Ferulic acid decarboxylase

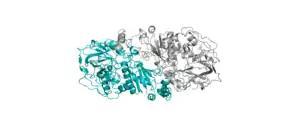
Dimer of Fdc1 from "Aspergillus niger". PDB file : 4ZA4

Ferulic acid decarboxylases (Fdc) are decarboxylase enzymes capable of the reversible decarboxylation of aromatic carboxylic acids such as ferulic acid and cinnamic acid. Fdc's are fungal homologues of the "E.coli" UbiD enzyme which is involved in ubiquinone biosynthesis. This places Fdc within the wider UbiD enzyme family, representing a distinct clade within the family